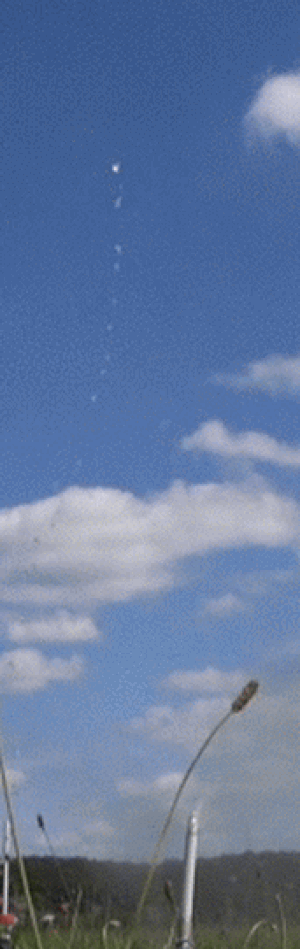
Sillage d'eau éjectée d'une fusée à eau
Une fusée à eau ou fusée hydropneumatique est un engin volant constitué d'une bouteille en PET propulsée par réaction, en utilisant de l'eau et de l'air sous pression. Ces engins peuvent dépasser la vitesse de 400 km/h et les 100 mètres d'altitude.